Wolfenden report

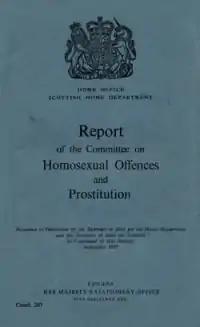

The Report of the Departmental Committee on Homosexual Offences and Prostitution (better known as the Wolfenden report, after Sir John Wolfenden, the chairman of the committee) was published in the United Kingdom on 4 September 1957 after a succession of well-known men, including Lord Montagu of Beaulieu, Michael Pitt-Rivers, John Gielgud, and Peter Wildeblood were convicted of homosexual offences.